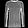
Label: Pullover